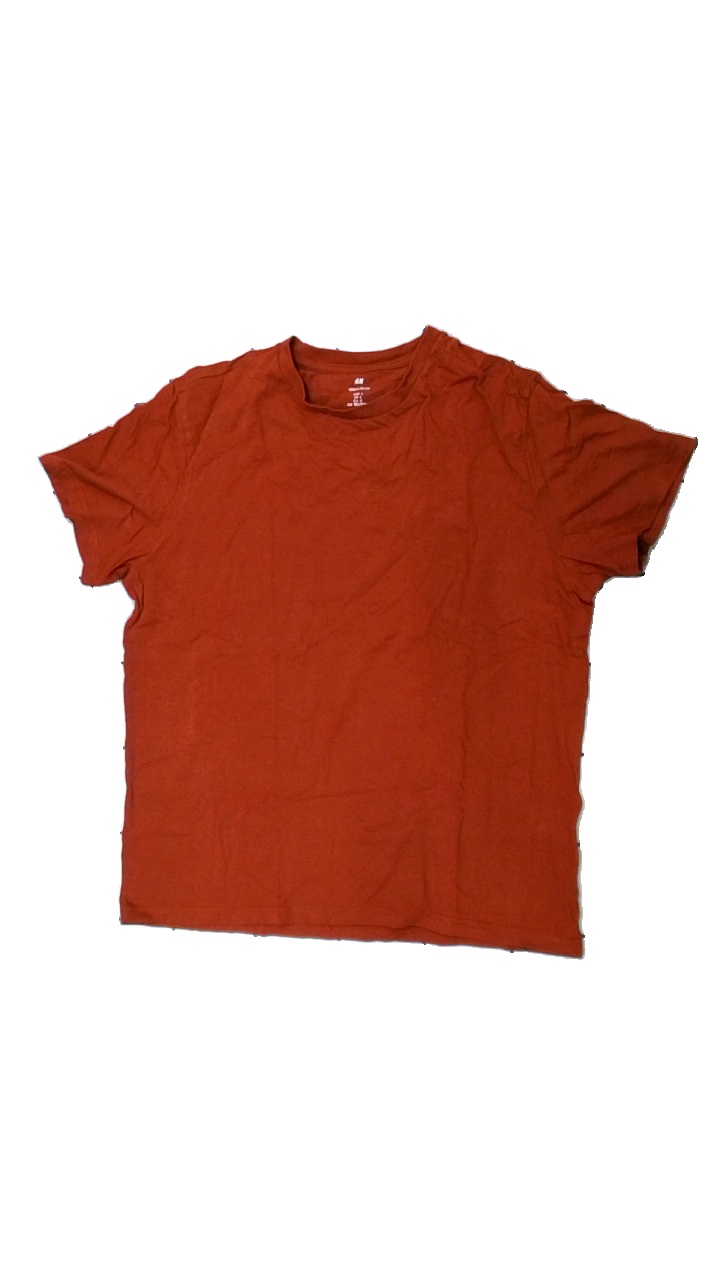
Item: T-shirt (Men)
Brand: H&m
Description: t-shirt
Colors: Orange
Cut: C-collar
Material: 100% bomull
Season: All
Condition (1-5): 5
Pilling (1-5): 5
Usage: Reuse
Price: <50